Sociedad Cosmopolita de Resistencia y Colocación de Obreros Panaderos

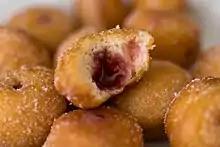
, as renamed by the union

In January 1888, less than six months after the establishment of the , members of the union made the decision to organize a strike. Their goals were to improve working conditions; specific demands included weekly paychecks, a 30% increase in pay, elimination of night working and the provision of of bread per day. The strike lasted 10 days before succeeding, and inspired the creation of other anarchist labor unions. During the strike, the anarchists in the union renamed many baked goods with names that are still in use today, often alluding to actions against the state or satirizing religion and government. Examples include the and the. Pastries overall were termed.